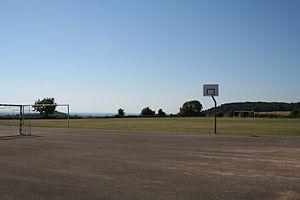
Espace sportif Louis Granjon
Hauteville-lès-Dijon est une commune française appartenant à Dijon Métropole située dans le département de la Côte-d'Or en région Bourgogne-Franche-Comté.